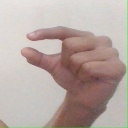
अक्षर: ग